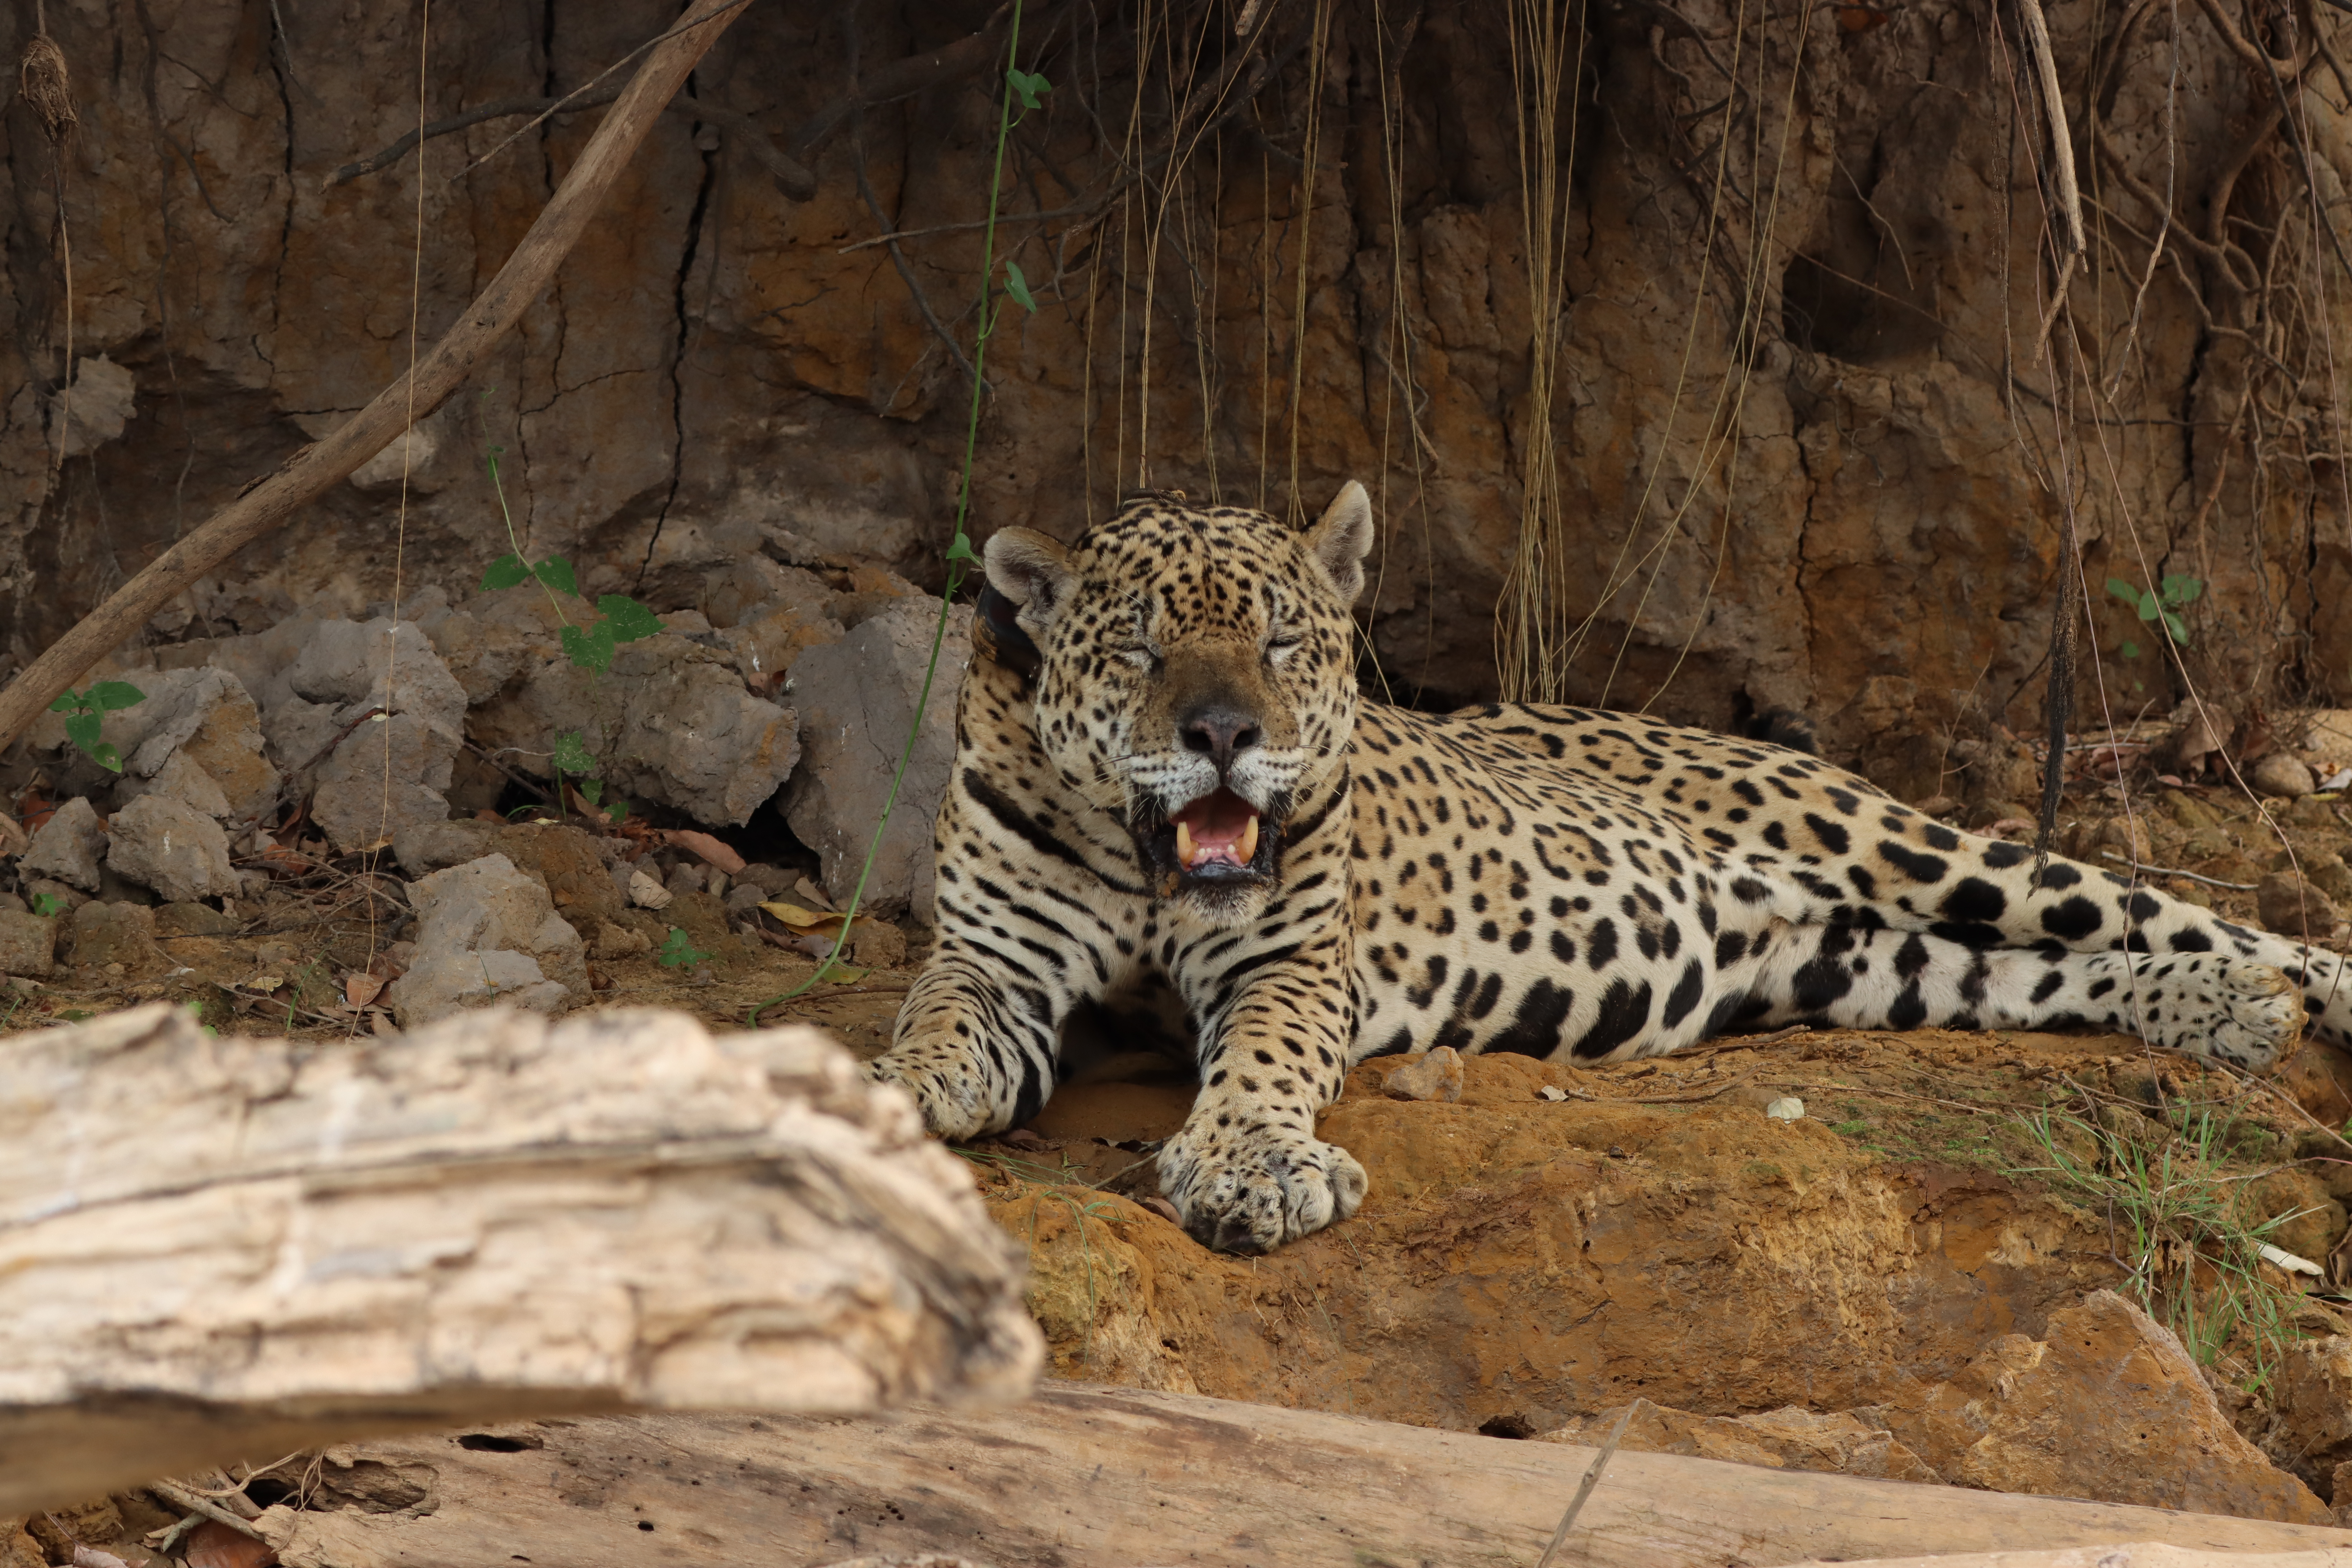
Jaguar: Ousado